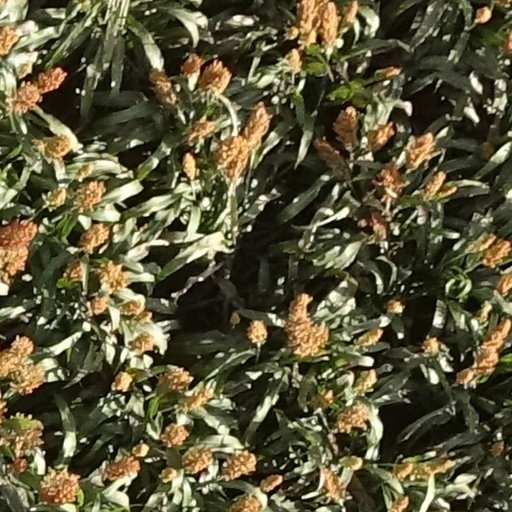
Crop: sorghum